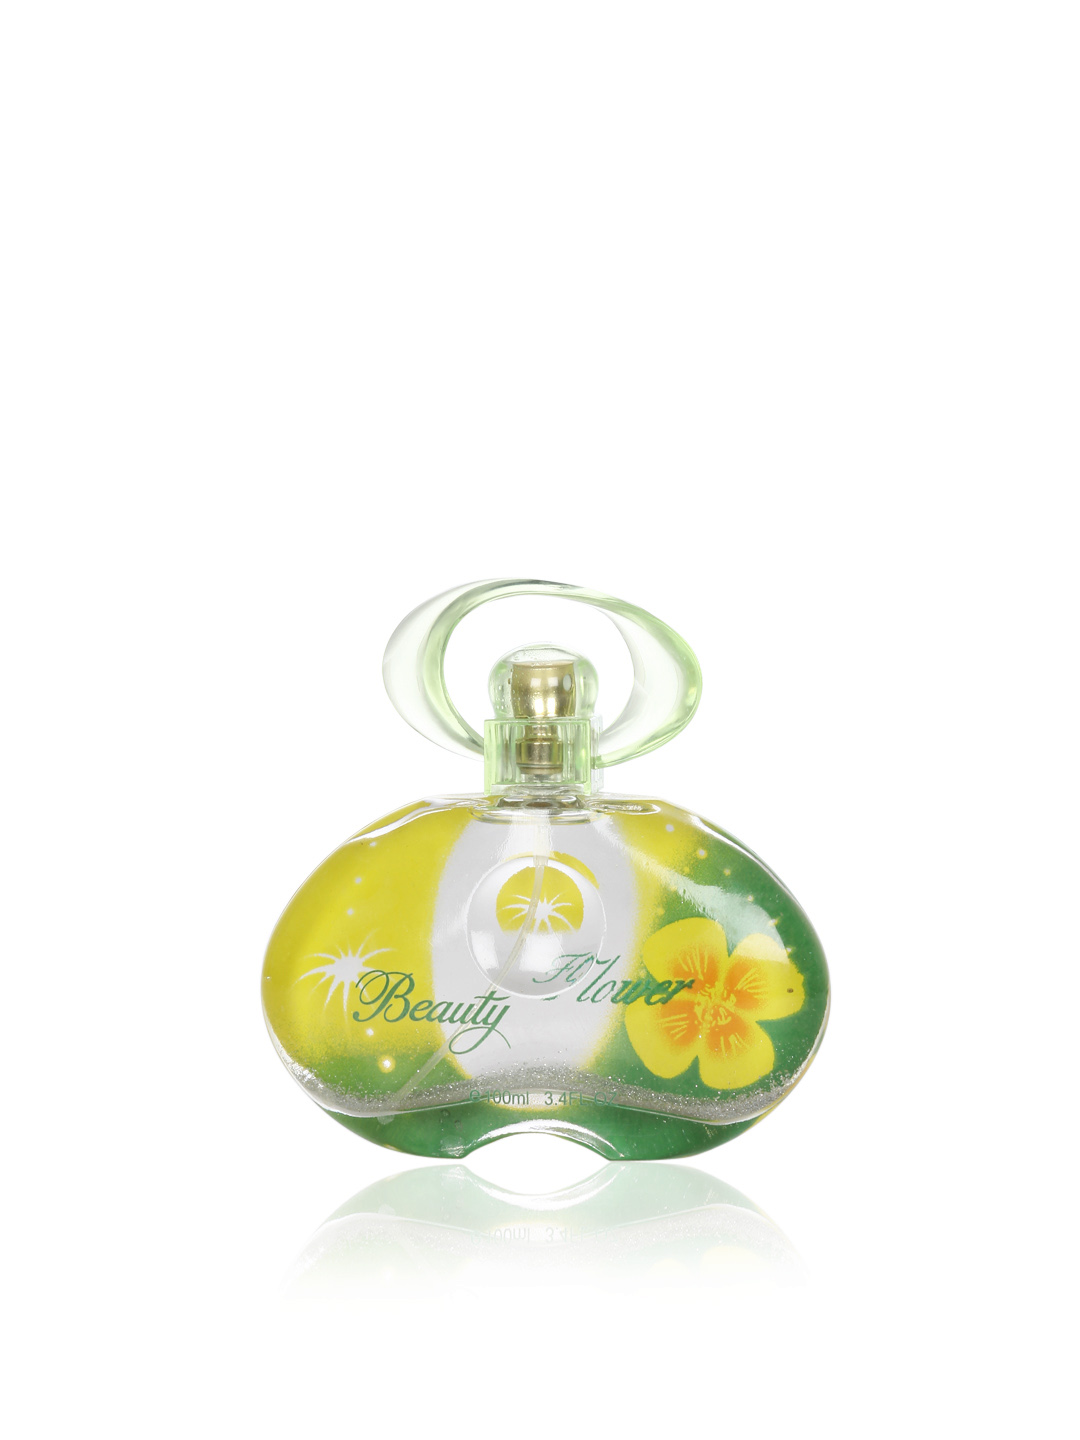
York Women Perfume
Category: Personal Care / Fragrance / Perfume and Body Mist
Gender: Women
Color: Green
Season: Spring 2017
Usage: Casual